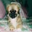
Label: dog